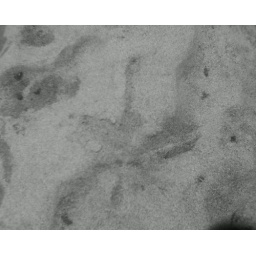
a giant stork of some sorts left this on a sand bar in the middle of a river i visit.